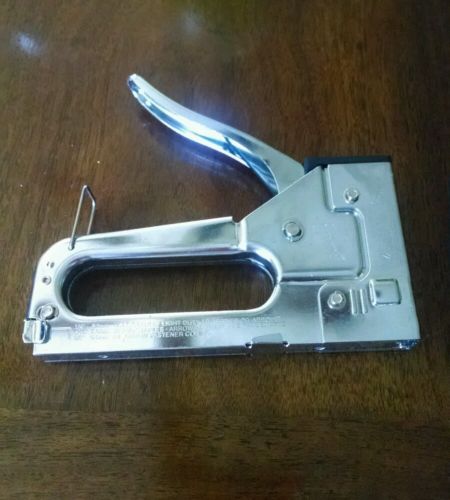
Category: stapler